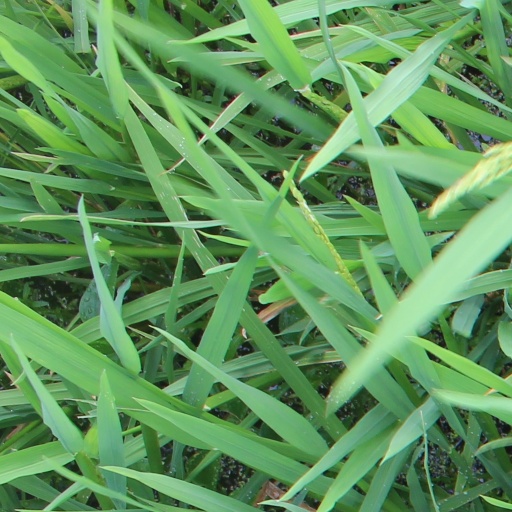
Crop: rice